The Flower and the Angry Waves

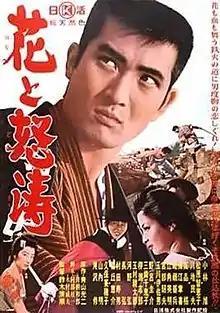

is a 1964 Japanese film directed by Seijun Suzuki.